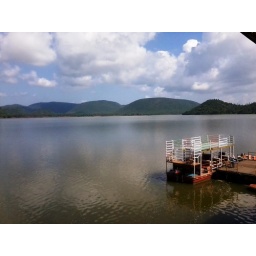
Beauty of river Pampa and tourism boat near Annavaram, Andhra pradesh